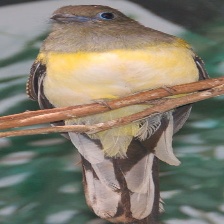
Species: ORANGE BREASTED TROGON
Scientific name: HARPACTES ORESKIOS